UConn Huskies football statistical leaders

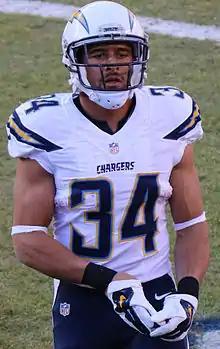
Donald Brown is Connecticut's all-time rushing leader.

The UConn Huskies football statistical leaders are individual statistical leaders of the Connecticut Huskies football program in various categories, including passing, rushing, receiving, total offense, defensive stats, and kicking. Within those areas, the lists identify single-game, single-season, and career leaders. The Huskies represent the University of Connecticut in the NCAA's American Athletic Conference.